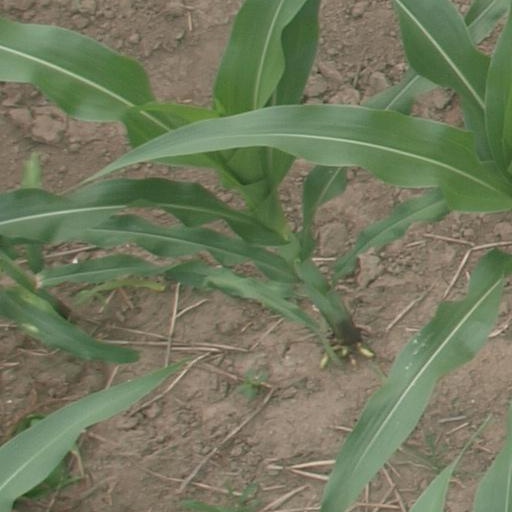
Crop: maize; corn